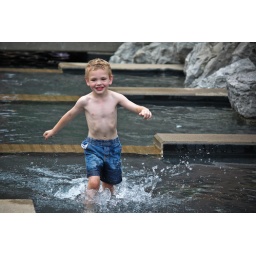
Kid running in water